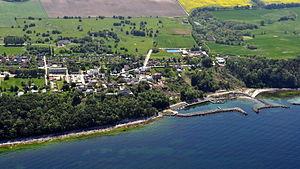
Lohme est une commune sur l'île de Rügen, dans l'arrondissement de Poméranie-Occidentale-Rügen, Land de Mecklembourg-Poméranie-Occidentale.